2023 University of Nevada, Las Vegas shooting

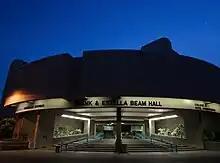
The Frank and Estella Beam Hall at the University of Nevada, Las Vegas, the scene of the shooting

On December 6, 2023, a shooting occurred at the University of Nevada, Las Vegas (UNLV). Three people were killed, and three additional people were wounded. Two of the wounded were police officers. The perpetrator was killed in a shootout with police. It is the deadliest school shooting in Nevada history.